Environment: real
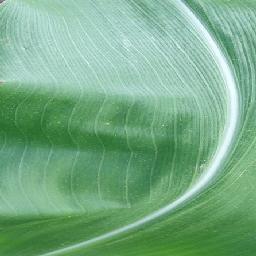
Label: healthy